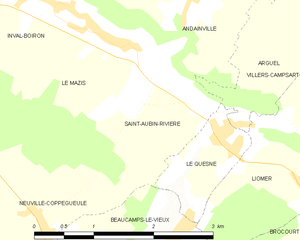
Carte des communes françaises Saint-Aubin-Rivière